Criminal damage in English law

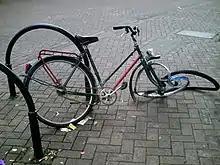
The front wheel of this bicycle has arguably been "destroyed", but the bicycle itself has not been destroyed since the wheel could be replaced. However, as a whole, the bicycle has clearly been "damaged".

Whether destruction or damage has occurred is an issue of fact and degree in each case and case law suggests that damage must be more than "de minimis". In "A (a juvenile) v R" (1978), the defendant spat on a police officer's raincoat, which was easily wiped clean; it was held that this did not amount to damage within the 1971 Act. In "Morphitis v Salmon" (1989), a scratch to a scaffolding pole could not be proven to have been done by the defendant, and the court doubted whether it could amount to damage anyway as it did not impair its value or usefulness. However, the conviction was quashed solely because the charge had alleged damage to a part of the scaffolding that had been removed by the defendant. The court was unanimous that had the charge been criminal damage for dismantling the barrier, they would have upheld the conviction as it impaired its usefulness as a barrier. Their reasoning being: